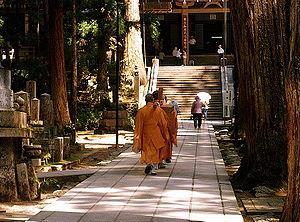
Kūkai, plus connu sous le nom de Kōbō-Daishi, est le saint fondateur de l'école bouddhiste Shingon; il est aussi une figure marquante de l'histoire du Japon : son esprit universel a fortement influencé la culture et la civilisation japonaise. Il était non seulement un grand religieux, mais aussi un éminent homme de lettres, un philosophe, poète et calligraphe. Toute sa vie il manifesta une grande bienveillance pour tous les êtres, et c'est pour cette raison qu'il est encore, de nos jours, si populaire au Japon.